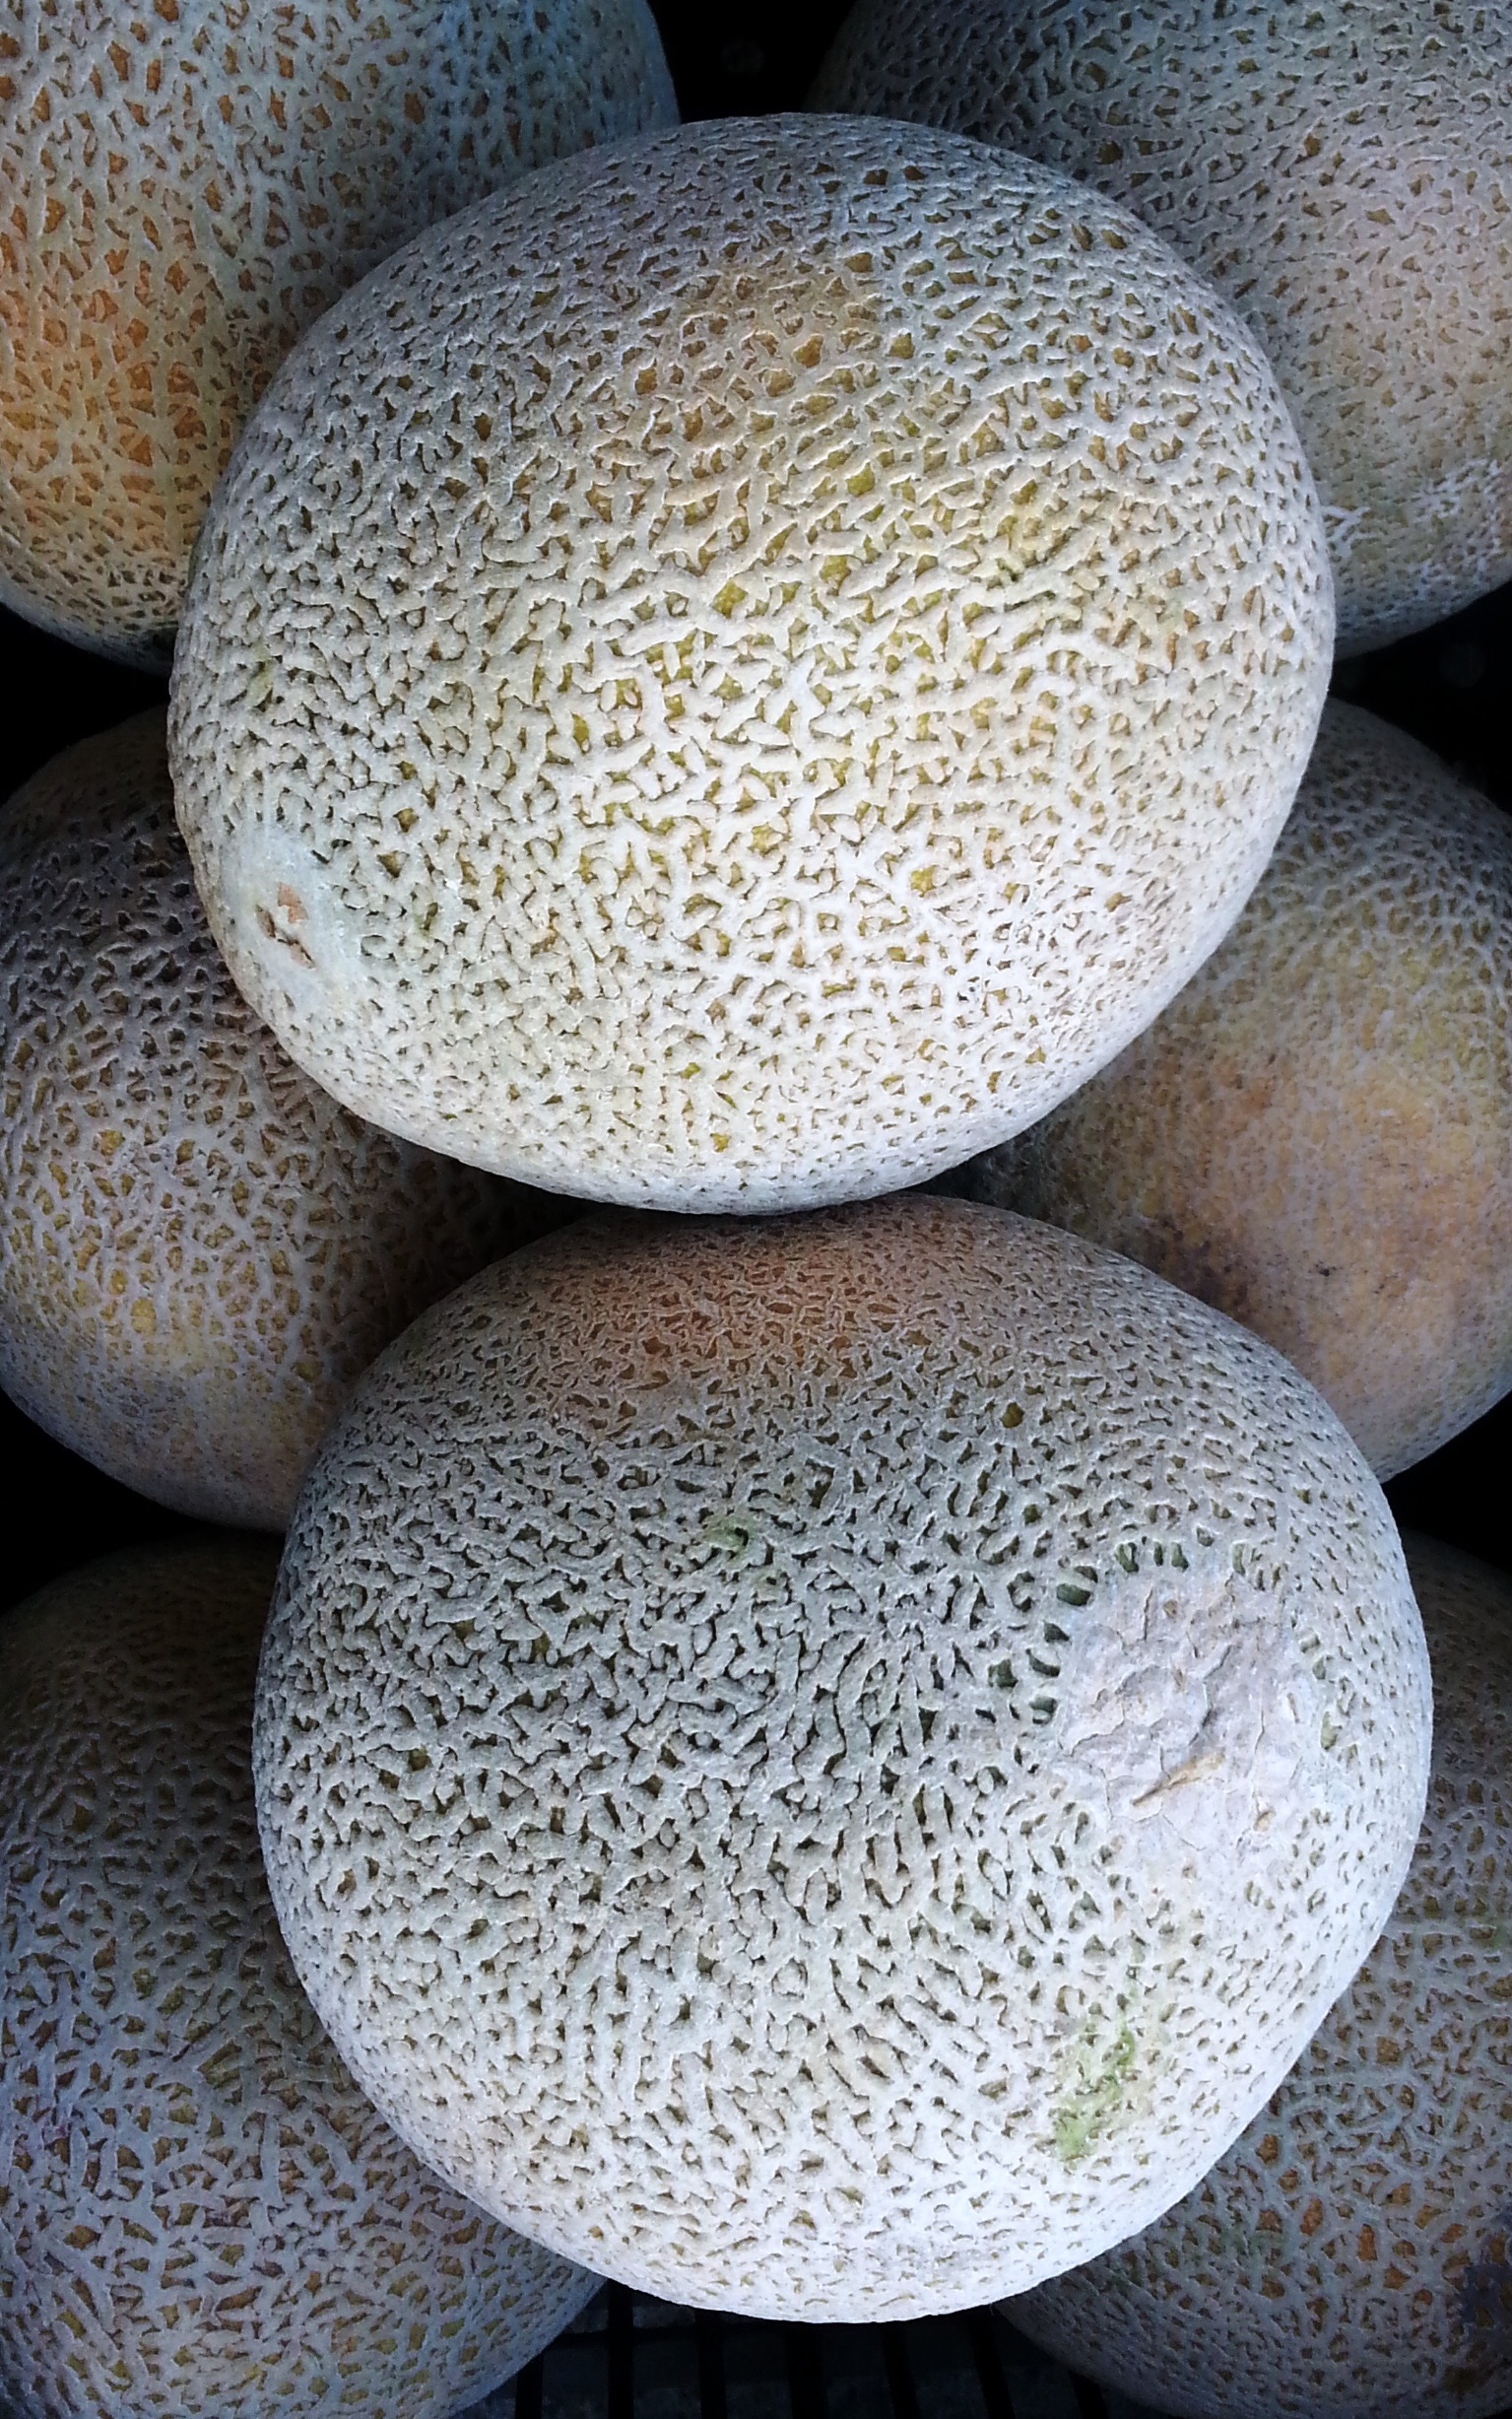
fruit, food, produce, pebble, mushroom, material, coral, fungus, melon, oyster mushroom, calame o, pleurotus eryngii